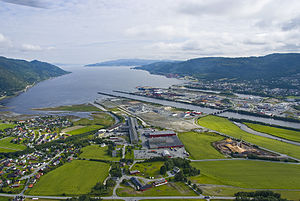
Orkanger
Orkanger er administrationsby i Orkdal kommune i Trøndelag fylke i Norge. Stedet ligger hvor hvor Orkladalen munder ud i Orkdalsfjorden. Orkanger og nabobebyggelsen Fannrem er vokset sammen til en by. Byen Orkanger/Fannrem har 7.195 indbyggere, og er dermed Sør-Trøndelags næststørste by, efter Trondheim.